Climate change in Europe

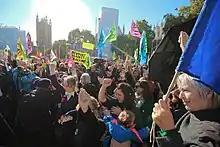
Extinction Rebellion protesting at Parliament Square, London in 2018.

The critics include that European companies, like in other OECD countries, have moved the energy-intensive, polluting, and climate gas-emitting industry to Asia and South America. In respect to climate change there are no harmless areas. Carbon emissions from all countries are equal. The agreements exclude significant factors like deforestation, aviation and tourism, the actual end consumption of energy and the history of emissions. Negotiations are country oriented but the economical interests are in conflict between the energy producers, consumers and the environment.